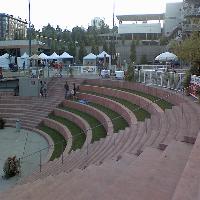
Weather: cloudy or overcast